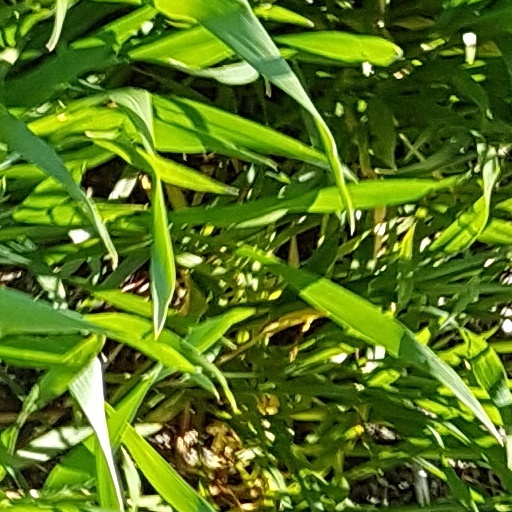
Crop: wheat